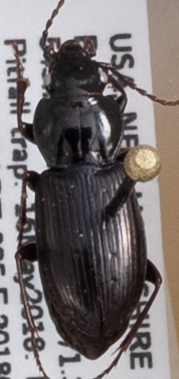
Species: Pterostichus pensylvanicus
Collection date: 2018-05-16
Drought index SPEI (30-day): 0.114
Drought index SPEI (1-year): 0.922
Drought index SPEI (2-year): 0.39